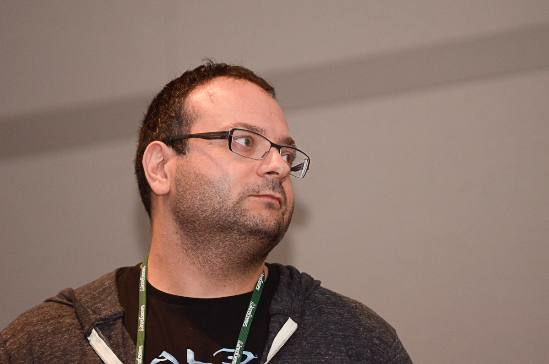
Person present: Yes